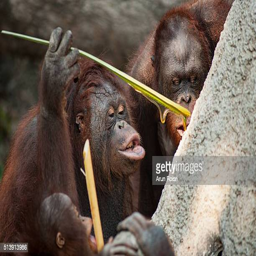
the orangutans are the species of extant great apes .